Killing No Murder

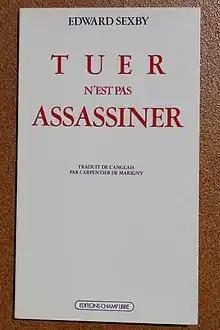
"Tuer n'est pas assassiner", French edition in 1980 by Champ libre. Guy Debord wrote a short foreword for this edition.

"Killing No Murder" was published under the pseudonym 'William Allen' but the authorship is largely attributed to one of three individuals or some combination of the three. The individuals generally attributed with authorship are (in order): Colonel Silius Titus, Edward Sexby or William Allen.